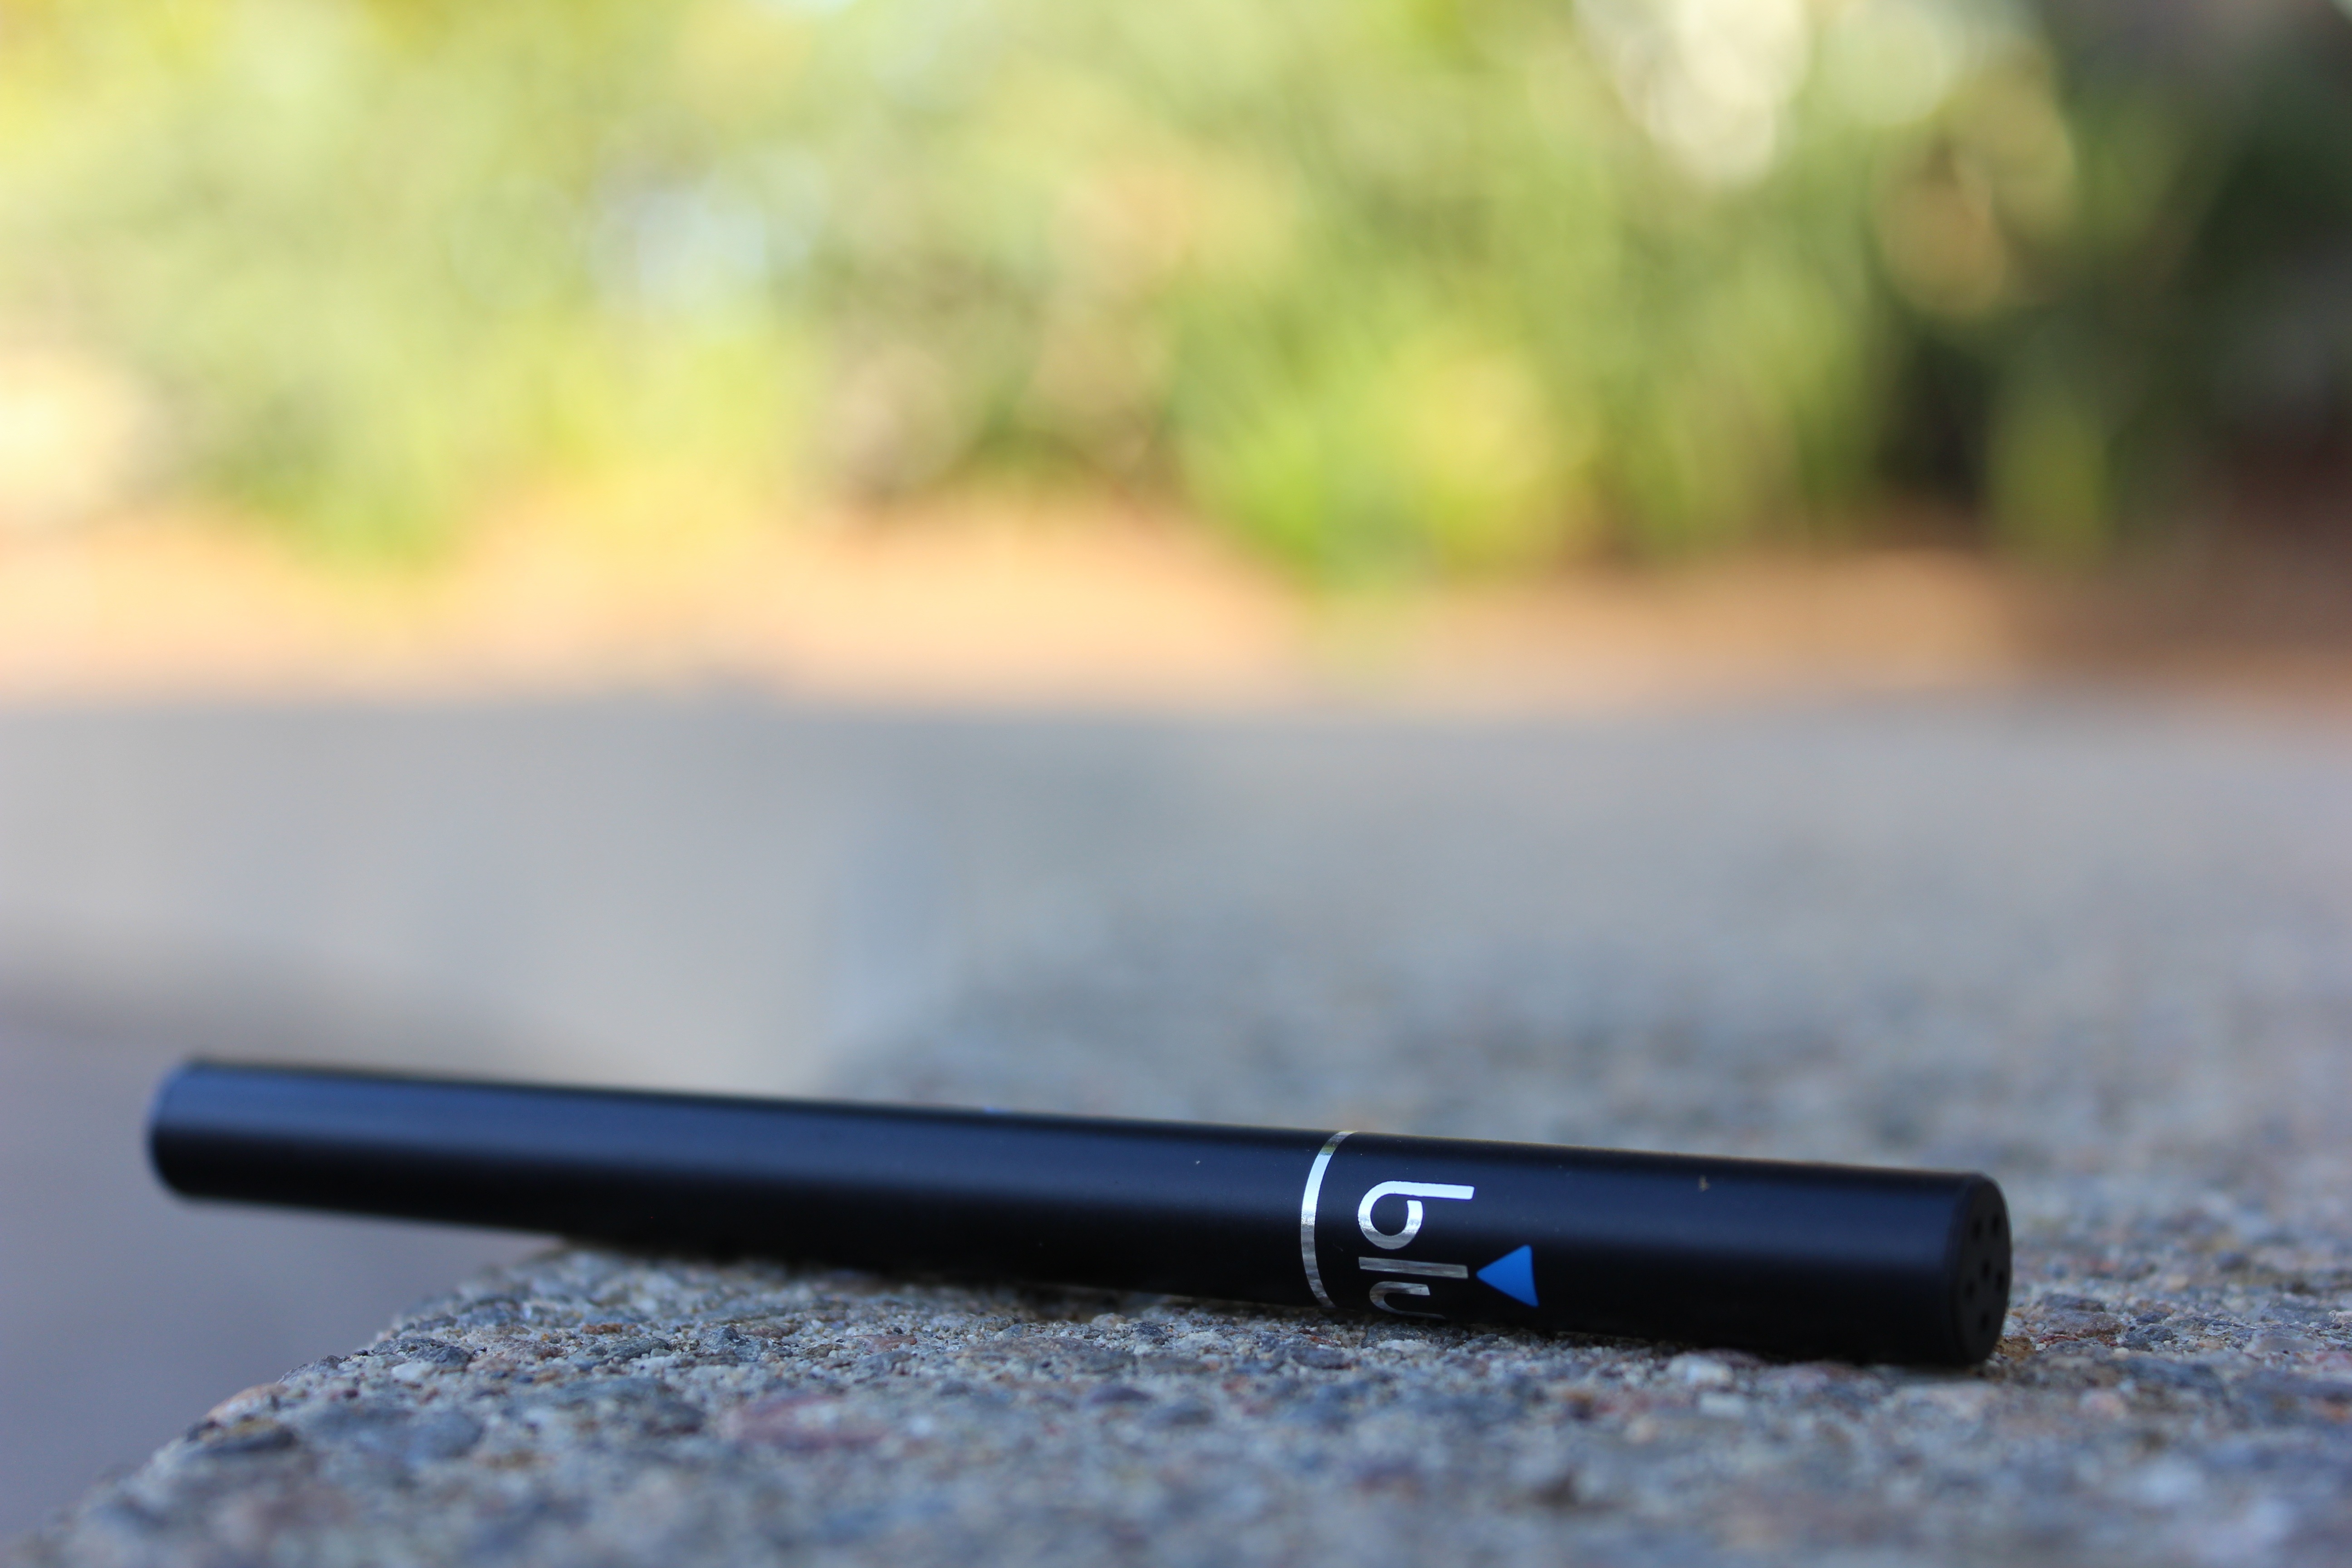
liquid, technology, smoke, smoking, green, red, lifestyle, health, cigarette, electronic, alternative, silver, eye, drug, addiction, blu, tobacco, vaping, ecig, vaporizer, nicotine, e cigarette, quit, atomizer, blu cigs, electronic cigarette, e cig